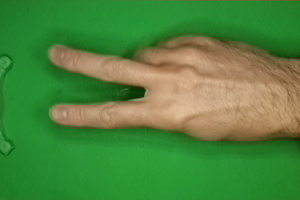
Label: scissors